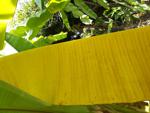
Label: xamthomonas